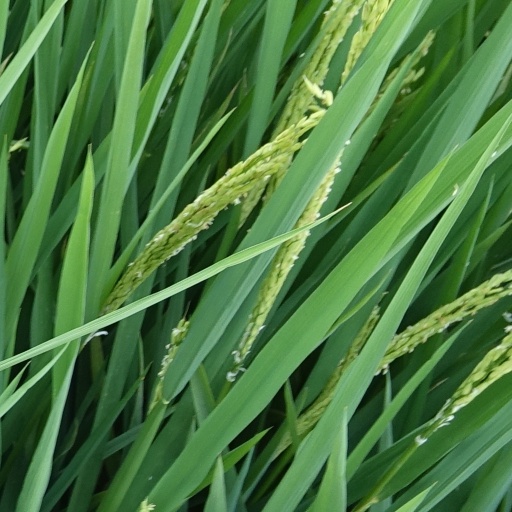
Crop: rice